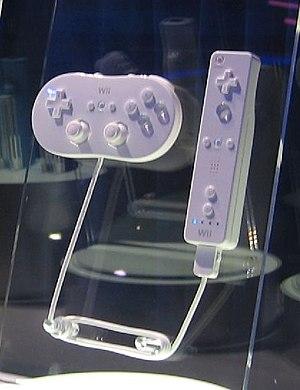
voici l'adaptateur pour la manette Wii permettant d'avoir une manette plus classique pour jouer aux jeux des anciennes consôles, pour garantir la rétrocompatibilité de la Wii avec les autres consôles de Nintendo
La Wii est une console de jeux de salon du fabricant japonais Nintendo, sortie en 2006. Console de la septième génération, tout comme la Xbox 360 et la PlayStation 3 avec lesquelles elle est en rivalité, la Wii est la console de salon la plus vendue de sa génération avec 101,63 millions d'exemplaires écoulés en 2016. Elle a comme particularité d'utiliser un accéléromètre capable de détecter la position, l'orientation et les mouvements dans l'espace de la manette.